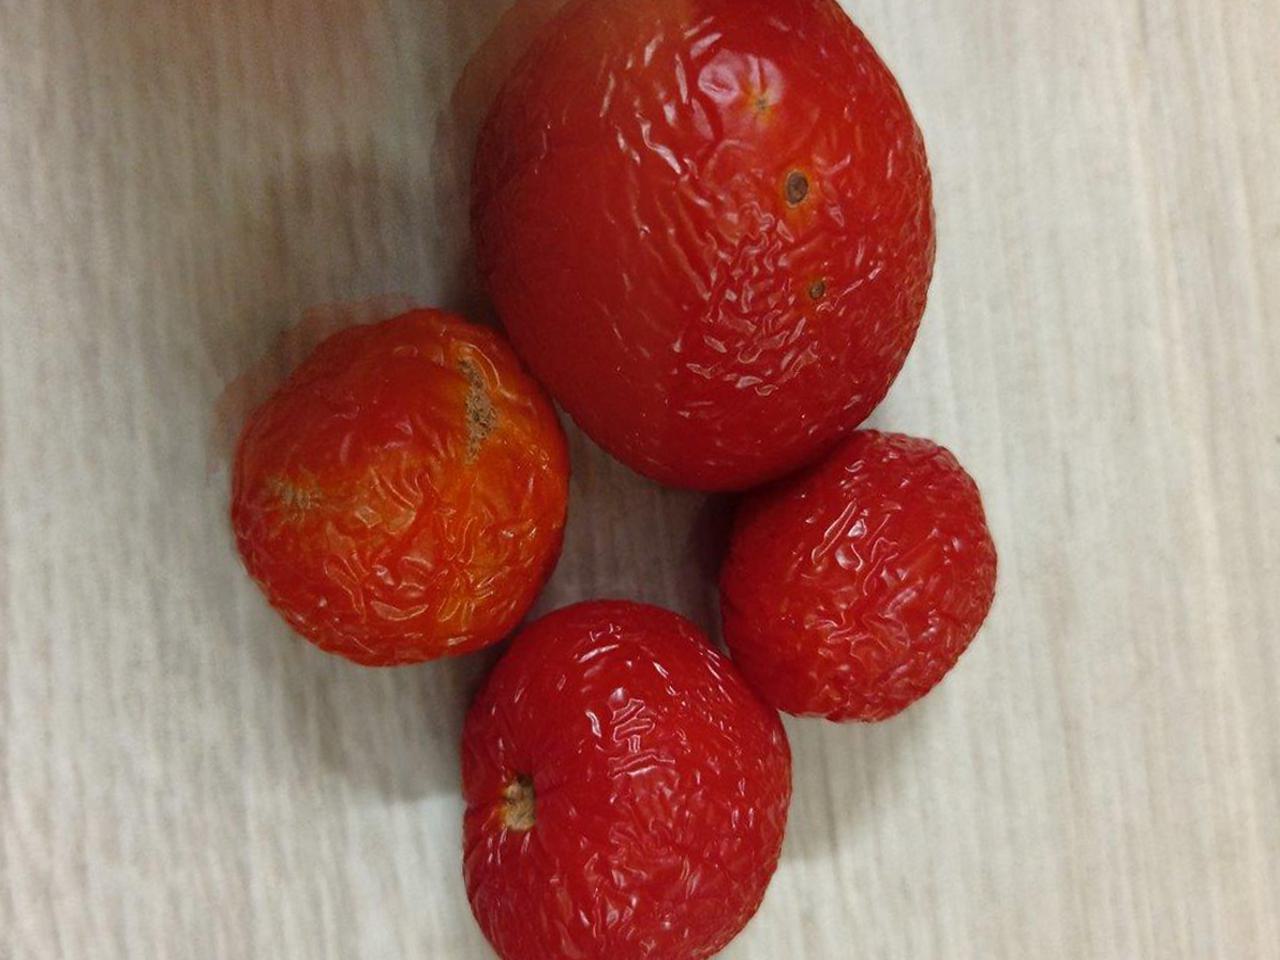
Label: Rotten